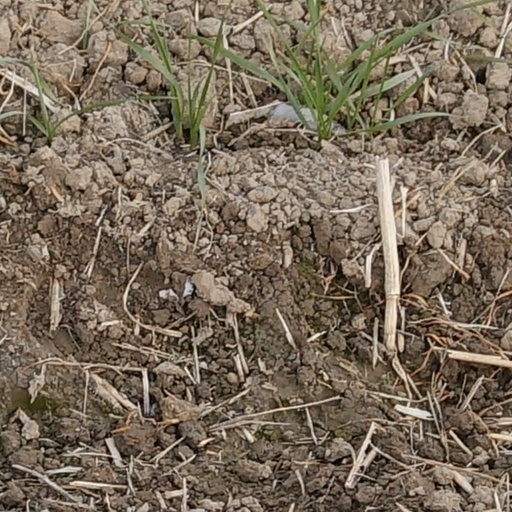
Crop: wheat